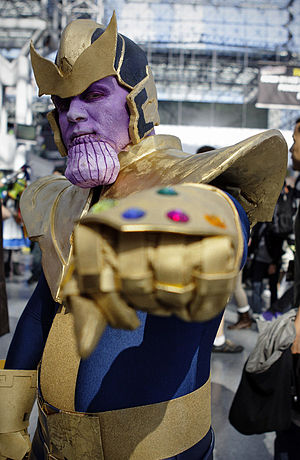
Thanos
Cosplay af Thanos.
Thanos er en fiktiv superskurk fra Marvel-universet. Han er hovedantagonisten i filmene Avengers: Infinity War og Avengers: Endgame, hvor han spilles af Josh Brolin.